Tevin Coleman

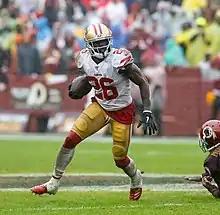
Coleman in a game against the Washington Redskins

During the season-opener against the Buccaneers, Coleman rushed for 23 yards on six carries but suffered a high-ankle sprain that kept him sidelined for four weeks. The 49ers went on to win on the road by a score of 31–17. During Week 5 against the Cleveland Browns, he returned from his injury and rushed 16 times for 97 yards and his first rushing touchdown of the season in a 31–3 victory. Three weeks later against the Panthers, Coleman had 105 rushing yards and four touchdowns as the 49ers won 51–13. He was just the third 49er to score four touchdowns in a game, and the first since Hall-of-Famer Jerry Rice in 1993.